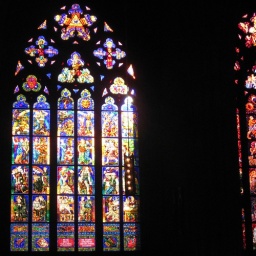
Another beautiful stained glass window in St. Vitus's Cathedral.